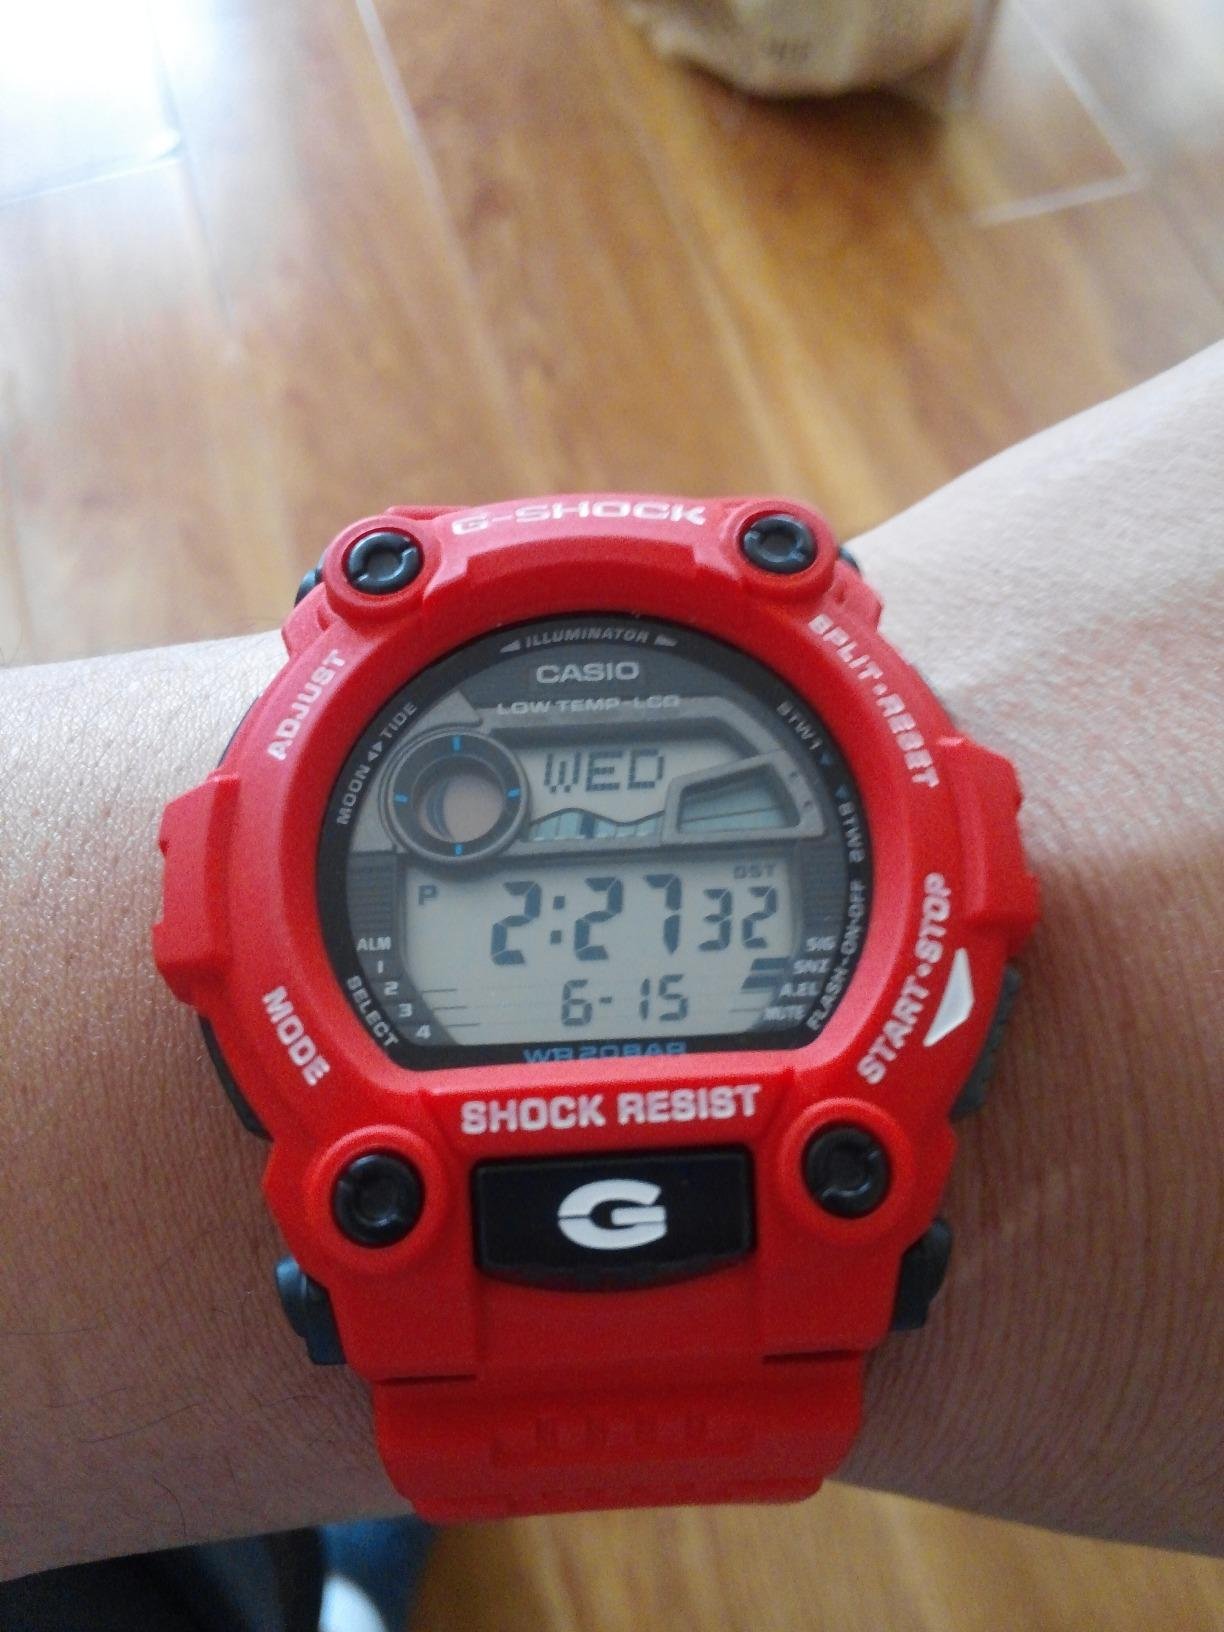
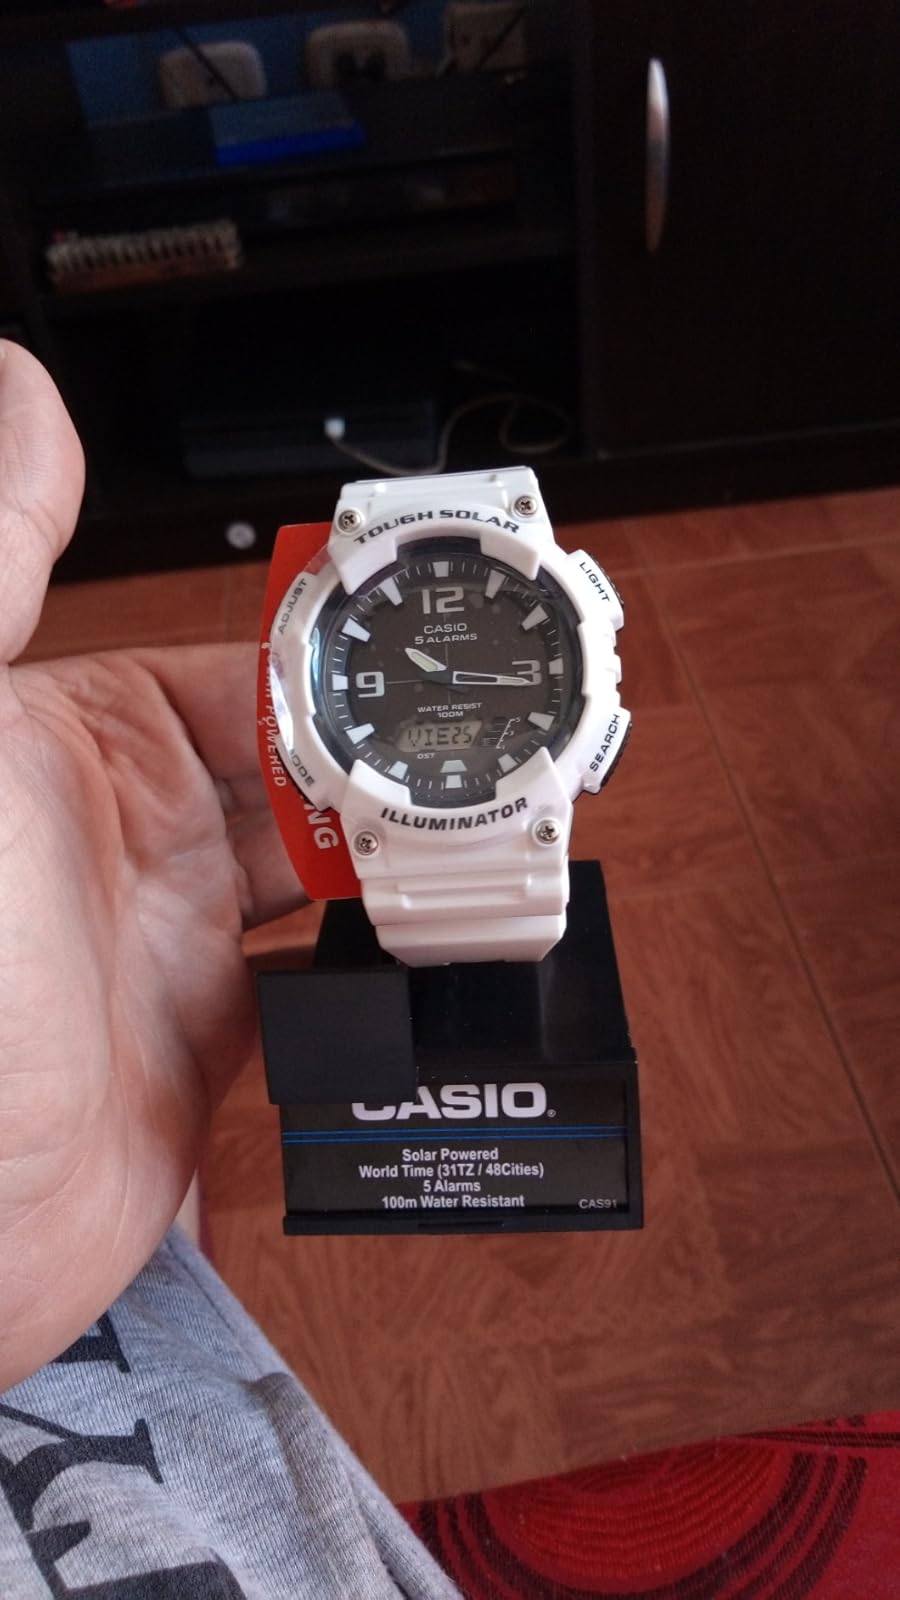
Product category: accessories_watch
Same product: no